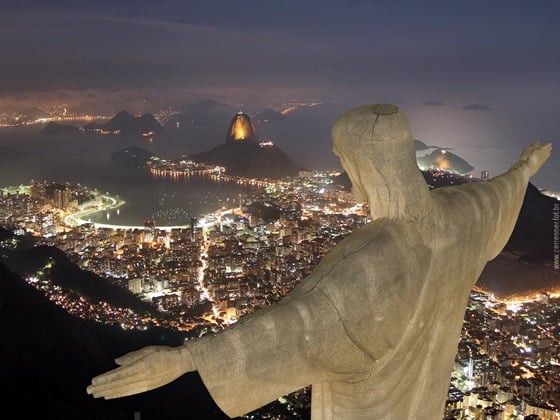
Landmark: Christ the Reedemer